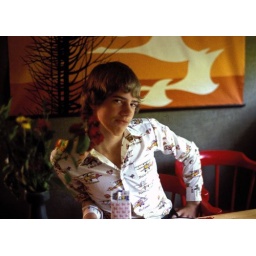
Janne by the kitchen table